Second Silesian War

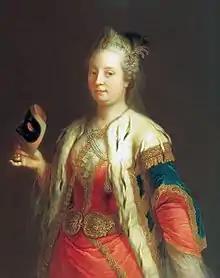
Maria Theresa of Austria , by Martin van Meytens

Charles VI, Holy Roman Emperor of the House of Habsburg died in 1740 without a male heir; he was succeeded by his eldest daughter, who became ruler of the Archduchy of Austria, as well as of the Bohemian and Hungarian lands within the Habsburg monarchy, as Queen Maria Theresa. During Emperor CharlesVI's lifetime, this female succession was generally acknowledged by the imperial states, but when he died it was promptly contested by several parties. The newly crowned King FrederickII of Prussia took this Austrian succession crisis as an opportunity to press his dynasty's territorial claims in the Habsburg crown land of Silesia, invading in December 1740 and beginning the First Silesian War.